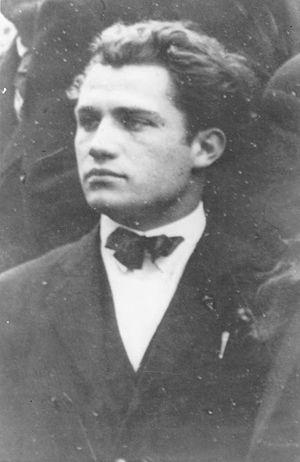
Photo du peintre italien Antonio Sicurezza (1905–1979), date ou âge inconnus.
Antonio Sicurezza est un peintre italien actif en bas-Latium et représentatif de l’art contemporain.